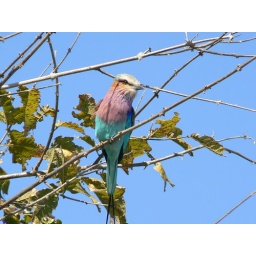
This is the national bird of Botswana.This photo was taken along the Chobe river in Botswana Africa.